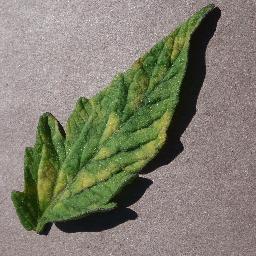
Label: Tomato___Leaf_Mold